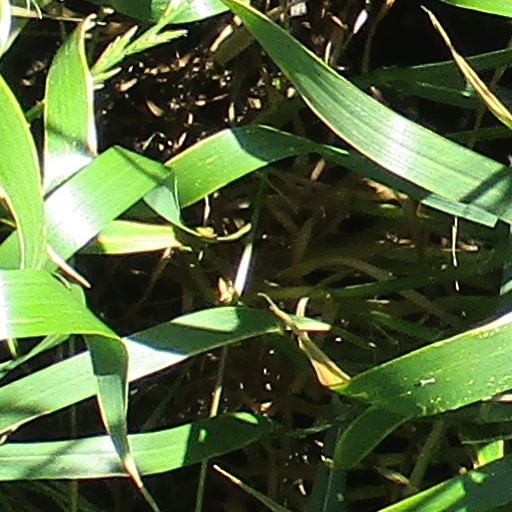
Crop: wheat